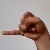
The image shows a hand gesture representing the letter 'J' in Indian Sign Language.